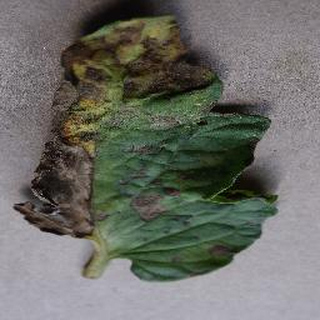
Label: tomato_early_blight